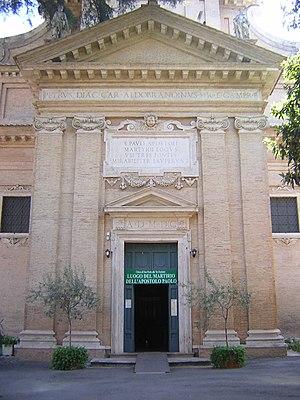
La diaconie cardinalice de San Paolo alla Tre Fontane est instituée le 20 novembre 2010 par le pape Benoît XVI et rattachée à l'église San Paolo alle Tre Fontane, qui appartient au complexe de l'abbaye de Tre Fontane, au sud de Rome.